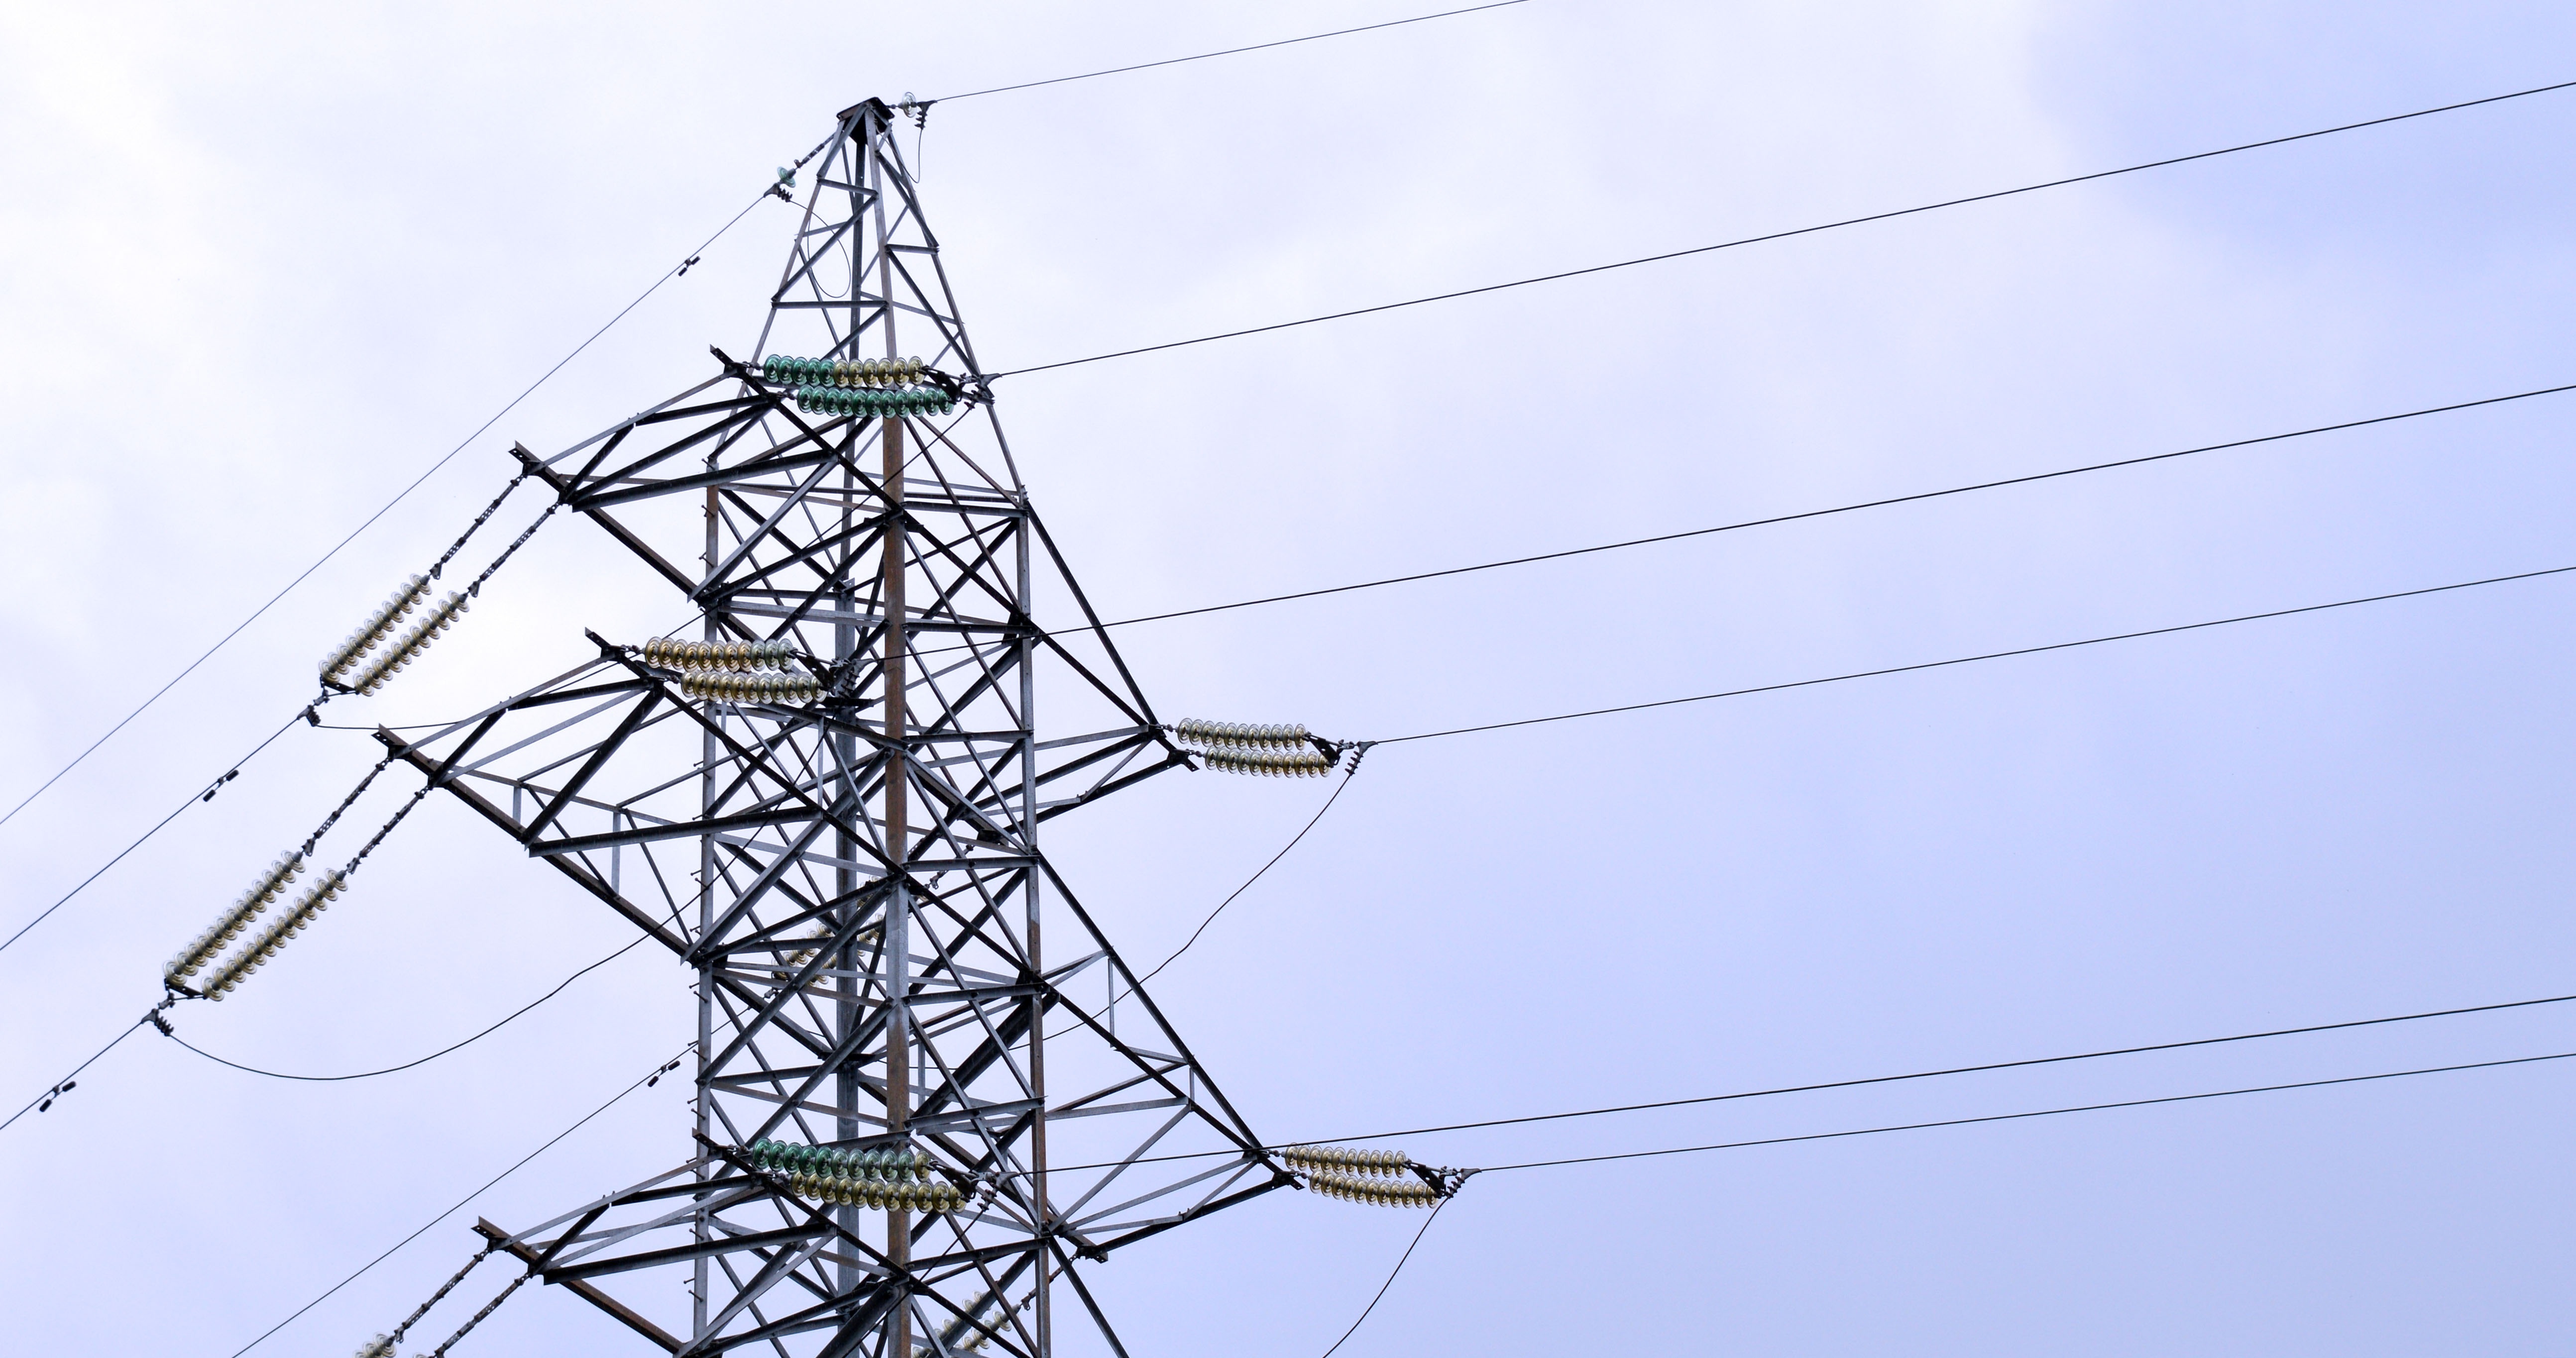
post, plant, wire, line, tower, power line, mast, industry, electricity, energy, ecology, pylon, civilization, production, transmission tower, lap, industrialization, transmission towers, electric power, outdoor structure, electrical supply, overhead power line, public utility